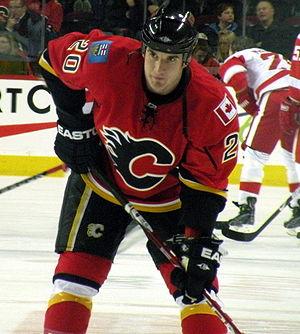
Cette page concerne des événements d'actualité qui se sont produits durant l'année 1982 dans la province canadienne de la Saskatchewan.
Curtis Jack Glencross est un joueur professionnel canadien de hockey sur glace.